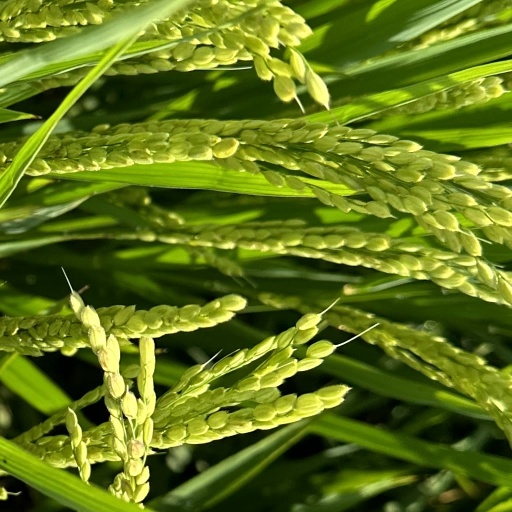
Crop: rice